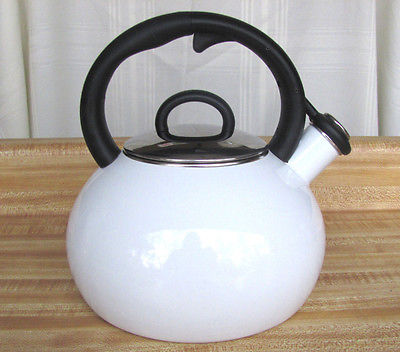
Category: kettle